Piero Piazzi

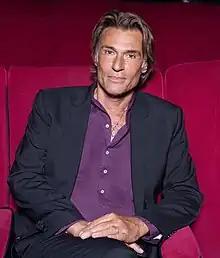
Piazzi in 2023

Piero Piazzi (born 31 August 1963) is an international fashion modelling manager and talent scout. He is the president of the Women Management Milan agency. Piazzi collaborated with Mariacarla Boscono, Carla Bruni, Monica Bellucci, Naomi Campbell and Marpessa Hennink, among others.